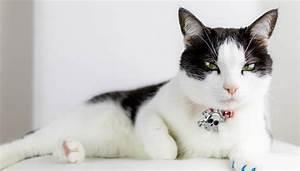
cat